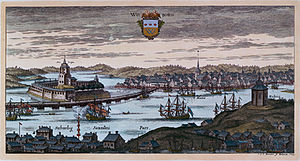
Vyborg / Historie
Vyborg under den svenske tid, omkring år 1709.
Vyborg er en by i Leningrad oblast, Rusland, i en del af det område, som Finland måtte afstå til Sovjetunionen efter 2. verdenskrig. Byen har 78.457 indbyggere. Vyborg ligger ved Finske Bugt på det Karelske næs. Hovedgaden i Vyborg hedder Lenina prospekt, mens den under finsk styre hed Torkkelinkatu efter byens grundlægger.